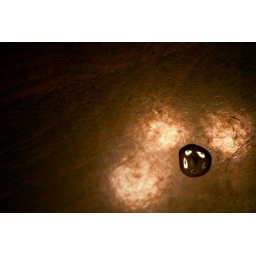
A reflection of my lamp in a drop of water on the table below.